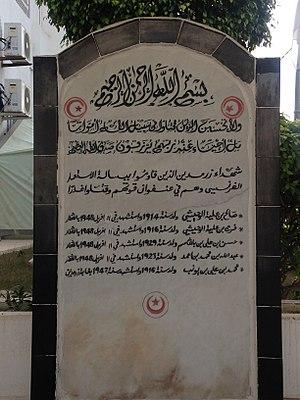
Zéramdine est une ville tunisienne située dans la région du Sahel à une vingtaine de kilomètres au sud-ouest de Monastir.